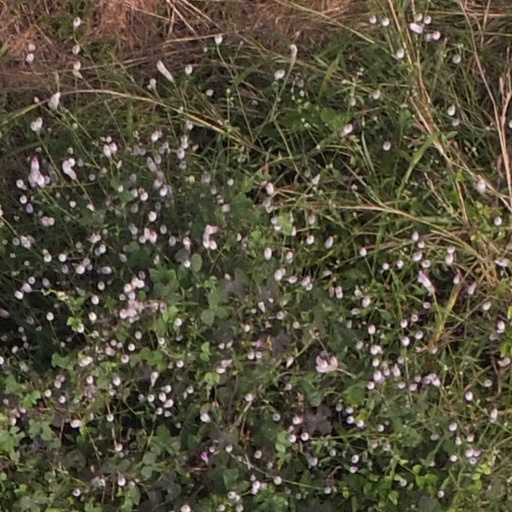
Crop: maize; corn